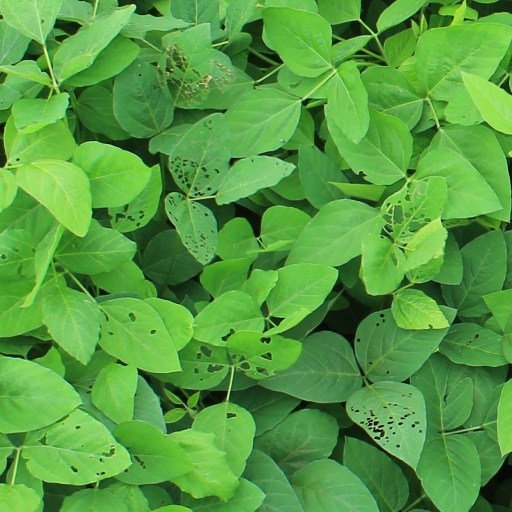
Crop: soybean